Bukiškis

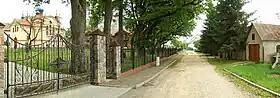
A street in Bukiškis

The name Bukiškis or Bukiškės is derived from Lithuanian surnames Bukas, Bukauskas, Bukis, Bukys or Bukevičius. The original name of the village – Gedvydžiai, however, bears a possible connection to Gedvydas, a Lithuanian medieval duke, whose patrimonial lands could be situated somewhere in the environs of the present day Bukiškis.